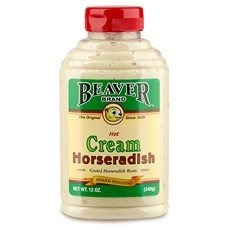
Item Name: Beaver Cream Style Horseradish (6x12Oz)
Product Description: Enjoy Beaver Brand Cream Style Horseradish.A Lively Blend Of Zesty Horseradish Root, Beaver Brand Deli Horseradish Sauce Adds Excitement To Any Dish, From Roast Beef To Pastrami To Potatoes.Created By An Award-Winning Specialty Condiment Producer Founded In 1929, This Rich, Sharp Sauce Provides An Energizing Mix Of Ingredients.The Lightweight, Squeezable Bottle Is User-Friendly, Perfect For Picnics Or A Poolside Party.(Note: Description is informational only.Please refer to ingredients label on product prior to use and address any health questions to your Health Professional prior to use.
Value: nan
Unit: None

Price: 21.05